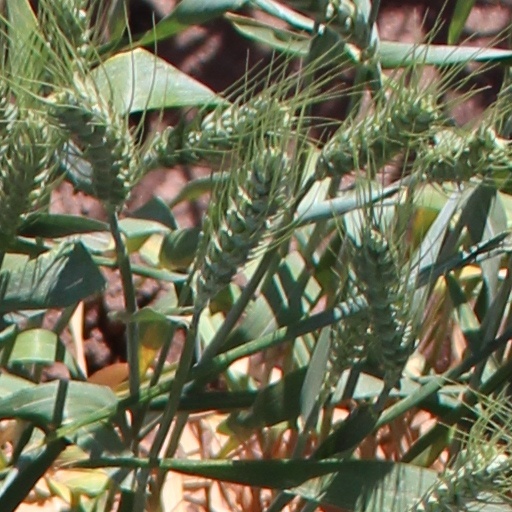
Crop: wheat